Robert Ferguson (American football)

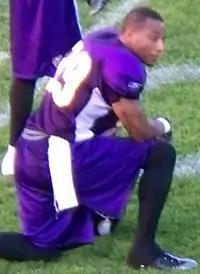
Ferguson while with the Vikings

Robert Charles Ferguson (born December 17, 1979) is an American former professional football player who was a wide receiver who played in the National Football League (NFL). He was selected by the Green Bay Packers in the second round of the 2001 NFL draft. He played college football for the Texas A&M Aggies.